Heathfield School, Pinner

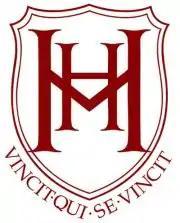

Heathfield School was a private day school for girls in Pinner in the London Borough of Harrow. It merged with Northwood College in 2014 and the site was taken over by Pinner High School.